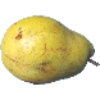
Label: Pear Monster 1